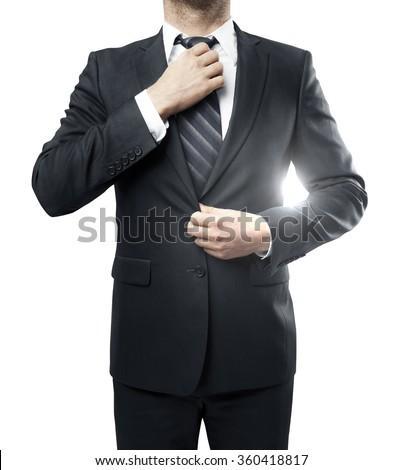
businessman straightens his tie on a white background